Les Cheneaux Antique Wooden Boat Show

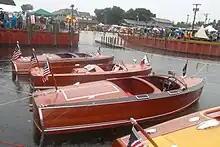
Antique boats

The entrance price for adults is $7, children between the ages of 12 and 18 the cost is $3 and there is no admissions for children under the ages of twelve.